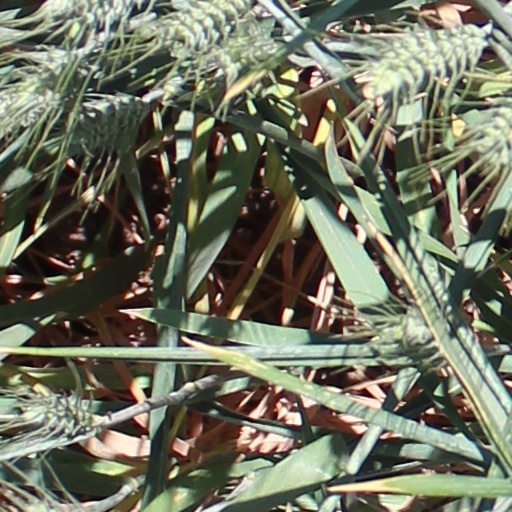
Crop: wheat